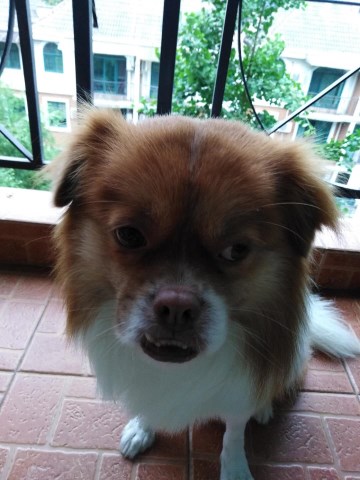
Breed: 806-n000129-papillon